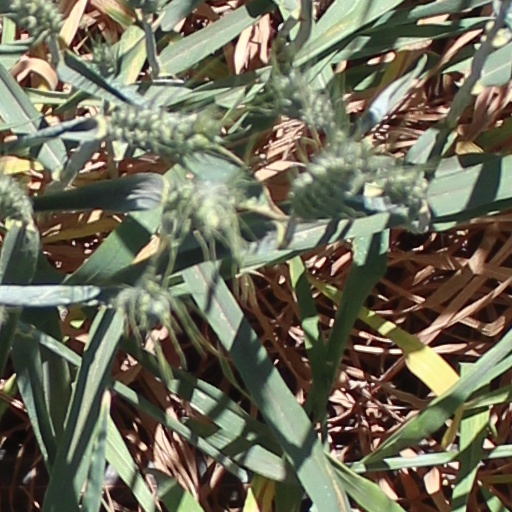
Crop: wheat